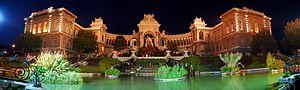
Marseille est une commune du Sud-Est de la France, chef-lieu du département des Bouches-du-Rhône et préfecture de la région Provence-Alpes-Côte d'Azur.
Le palais Longchamp est un palais-château d'eau de style néo-classique-Second Empire du XIXᵉ siècle, du quartier Cinq-Avenues du 4ᵉ arrondissement de Marseille, dans les Bouches-du-Rhône en Provence-Alpes-Côte d'Azur. Le site est inscrit aux monuments historiques depuis le 1ᵉʳ octobre 1974, et classé depuis le 18 novembre 1997 et 8 septembre 1999.